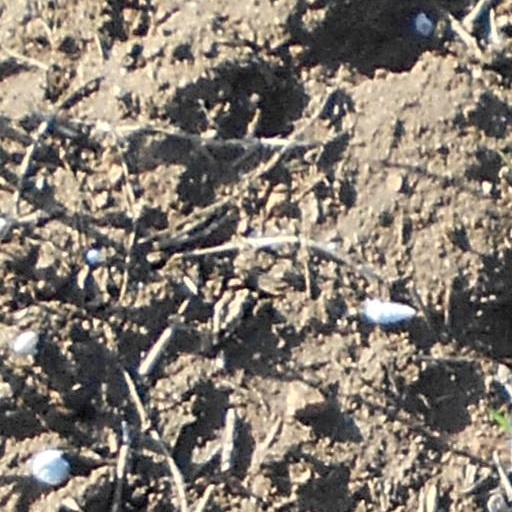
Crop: wheat